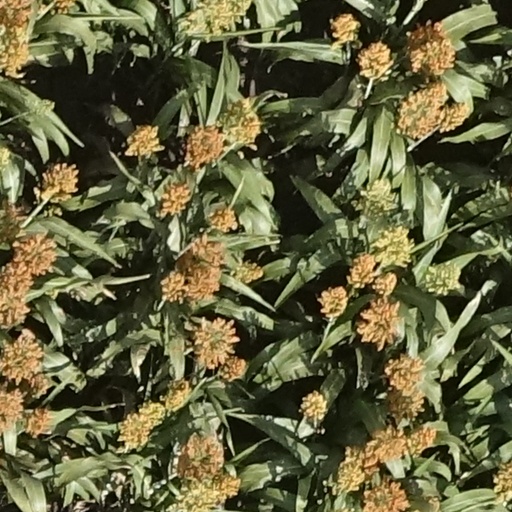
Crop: sorghum